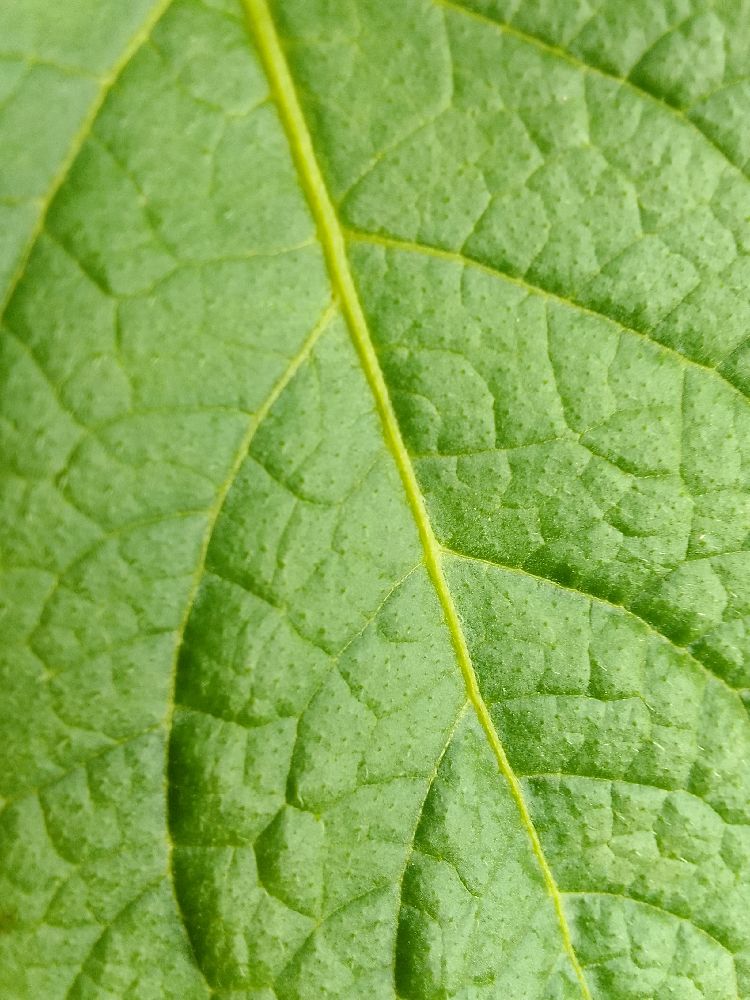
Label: Healthy